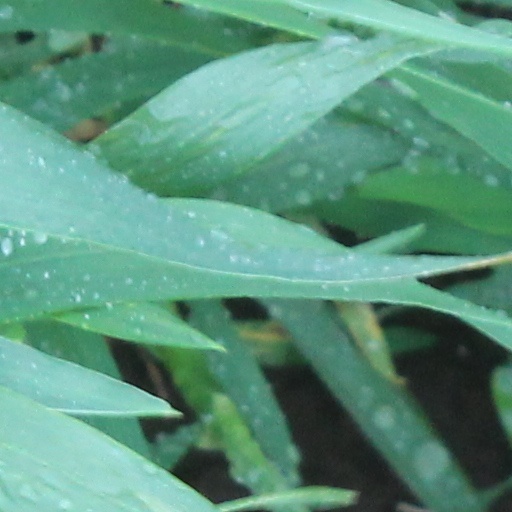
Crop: wheat